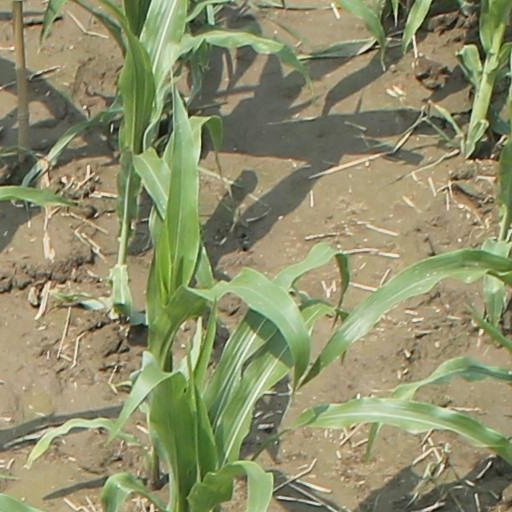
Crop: maize; corn